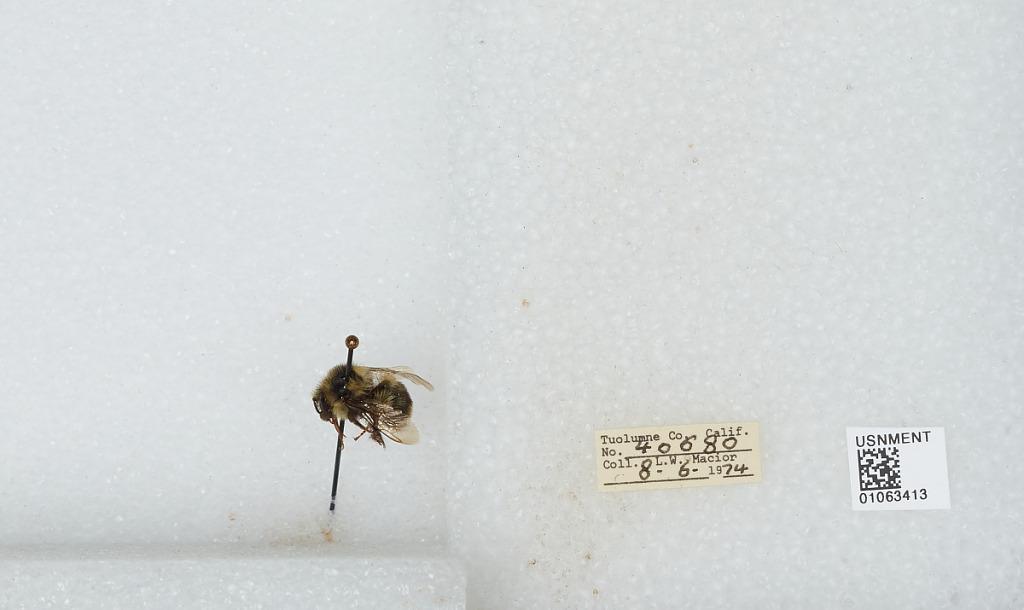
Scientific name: Bombus bifarius nearcticus
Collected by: L. Macior
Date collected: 1974-8-6
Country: United States
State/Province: California
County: Tuolumne
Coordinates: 38.02, -119.93